Uneasy Virtue

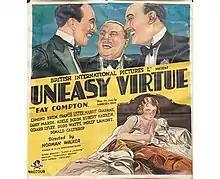

Uneasy Virtue is a 1931 British comedy film directed by Norman Walker and starring Fay Compton, Edmund Breon, Francis Lister, Donald Calthrop, and Garry Marsh. It was produced by British International Pictures and shot at the company's Elstree Studios. The film was based on the 1927 West End play "The Happy Husband" by Harrison Owen.